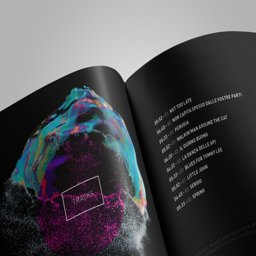
digital art selected for the #